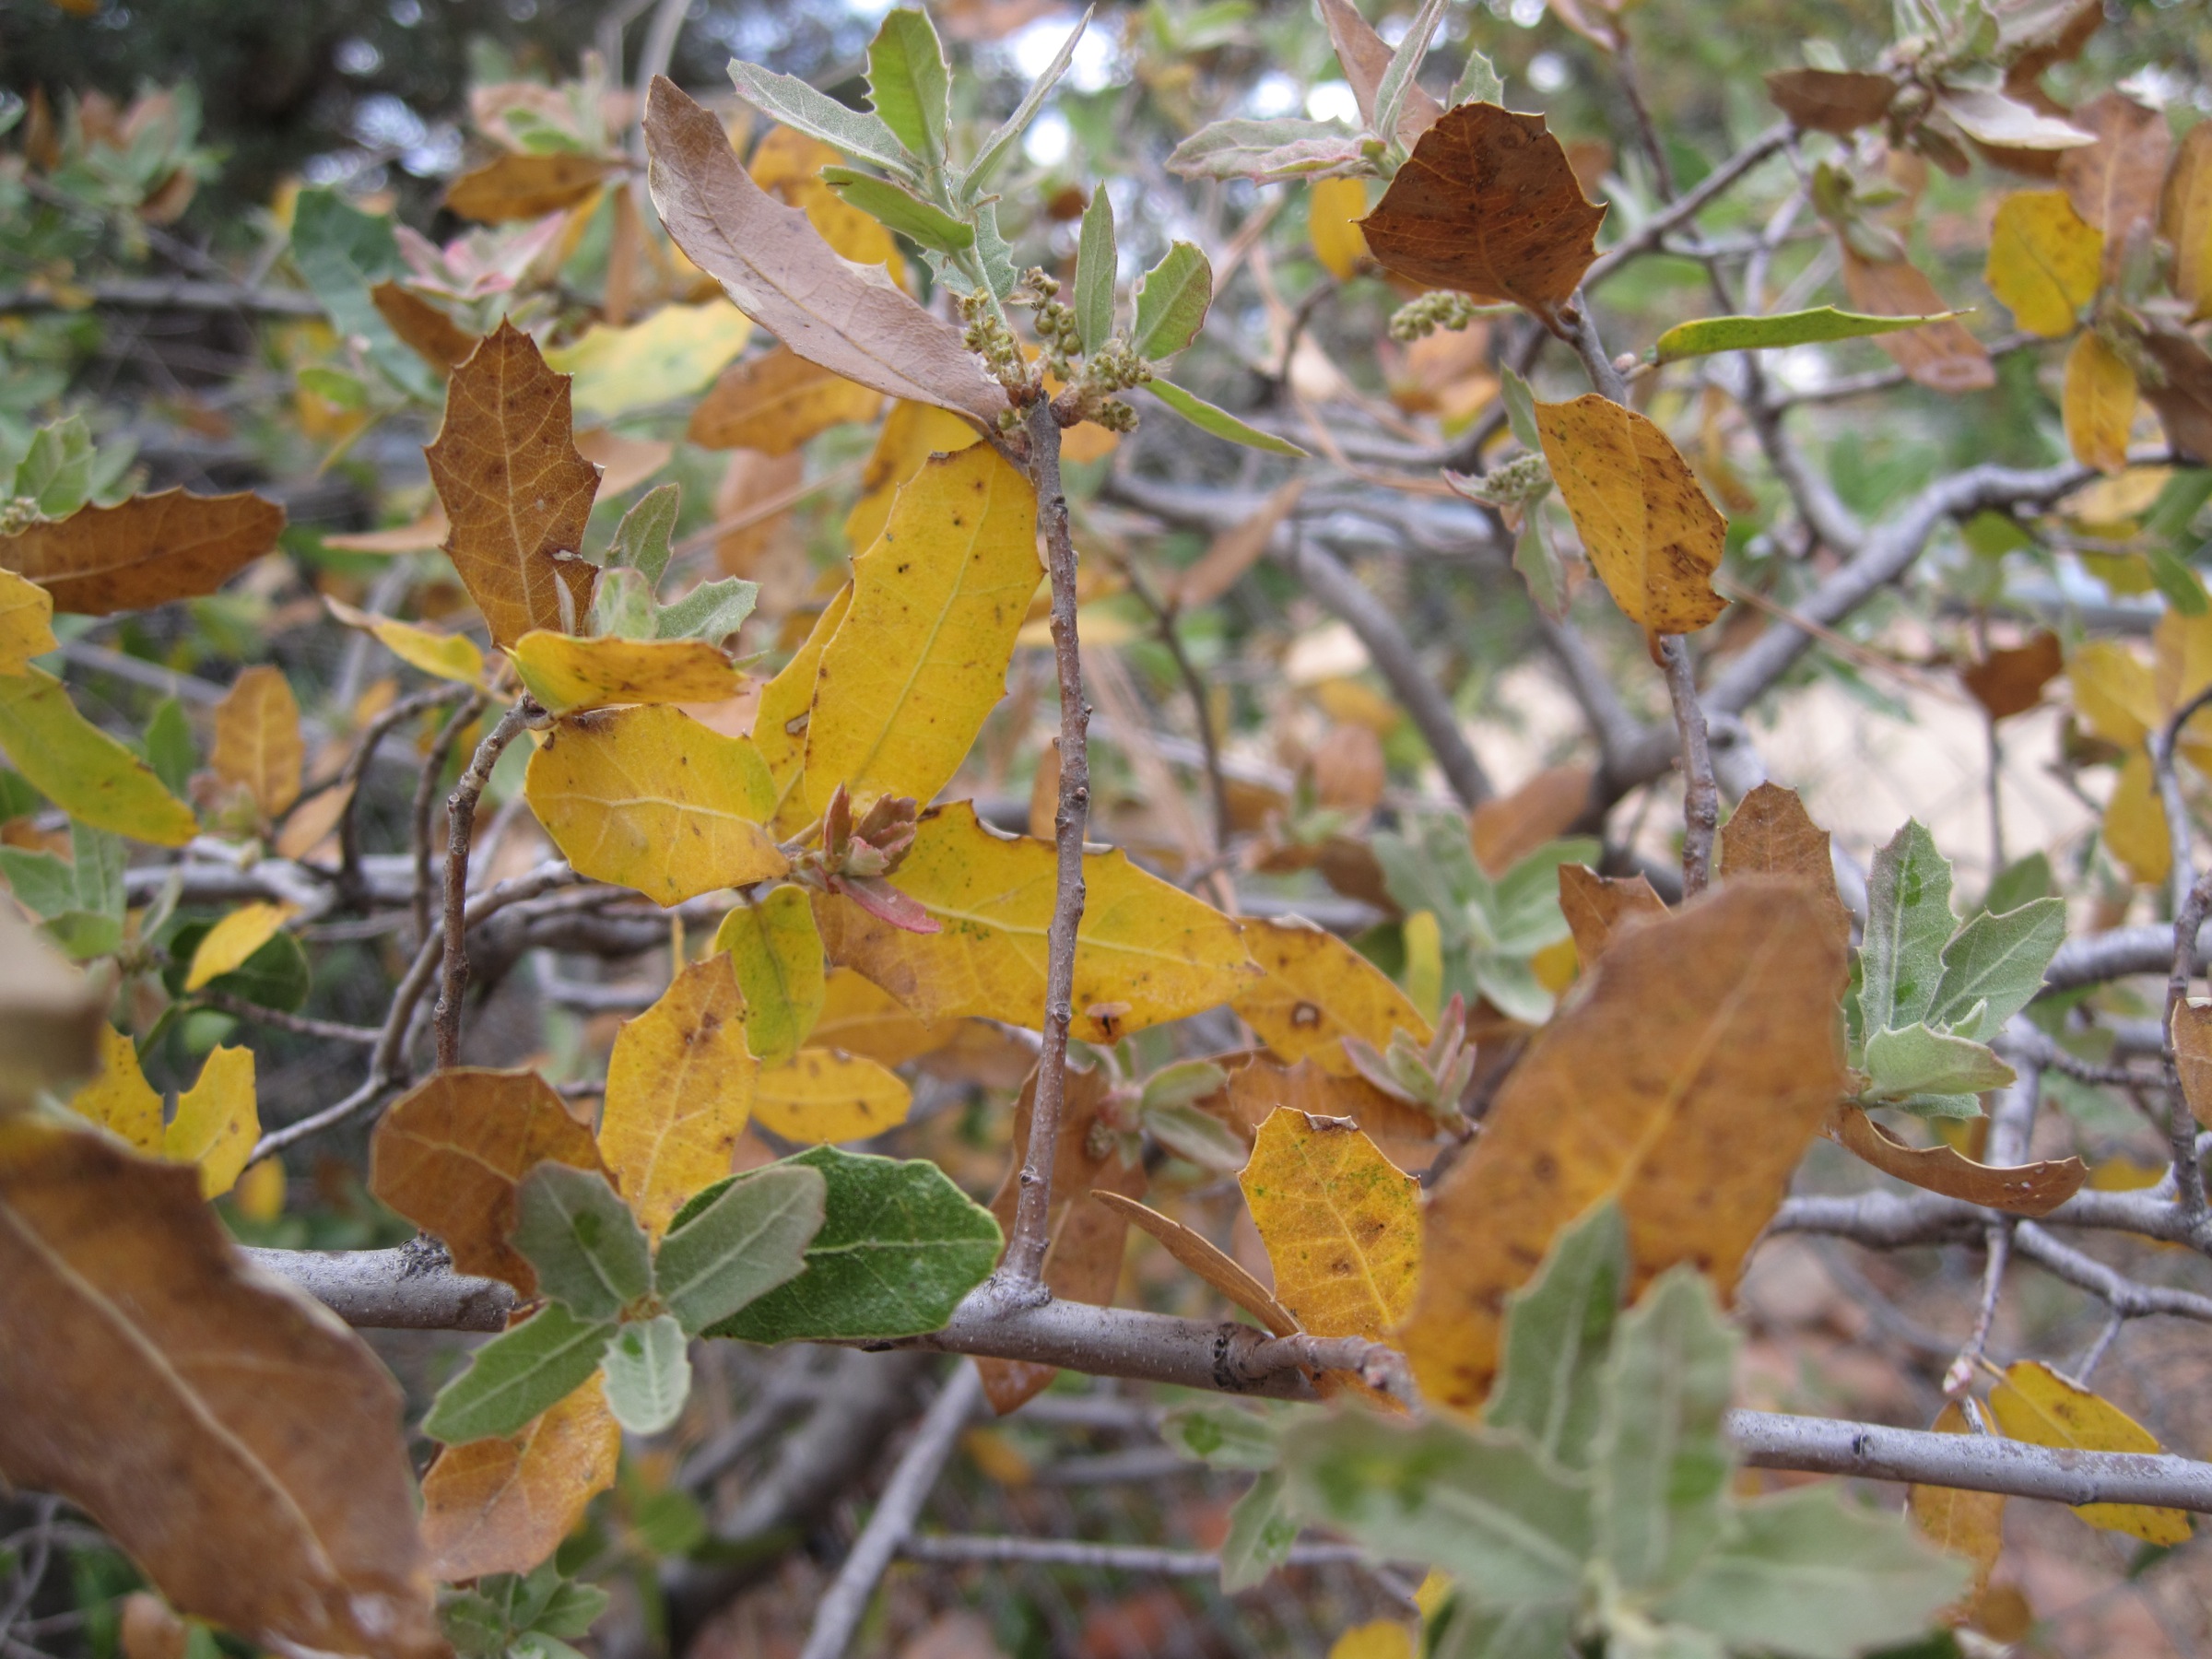
tree, branch, plant, leaf, flower, food, produce, evergreen, autumn, botany, yellow, flora, season, wildflower, shrub, deciduous, flowering plant, woody plant, land plant